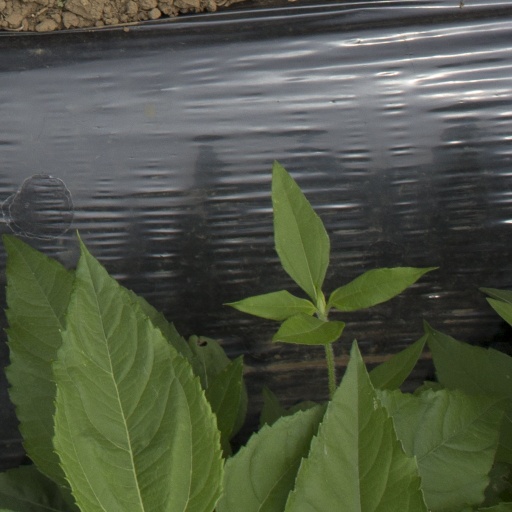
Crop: Jerusalem artichoke